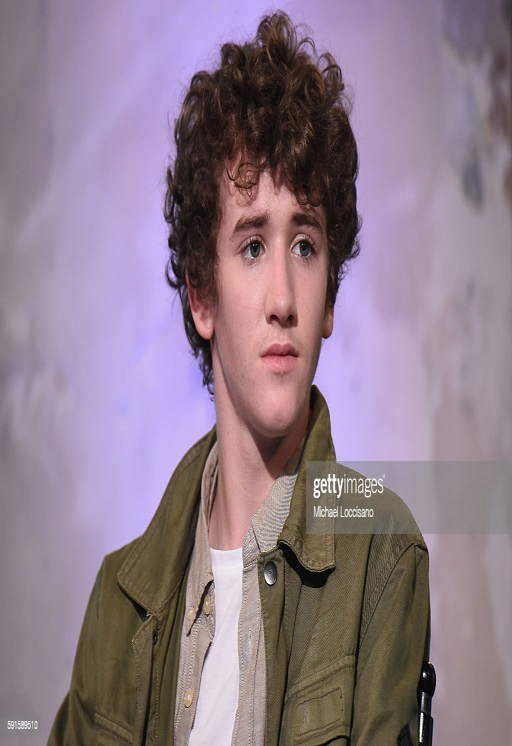
actor attends the discussion of the movie .